Zacharias Dolendo

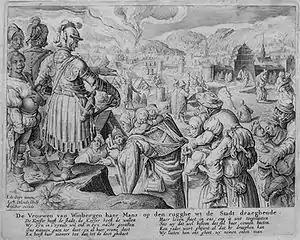
Engraving by Dolendo depicting the story of the "Women of Weinsberg", after a painting by Jacob de Gheyn II

Zacharias Dolendo (1561–1601) was a Dutch engraver. He was the brother of Bartholomeus Dolendo, whom he surpassed both in style and in correctness.